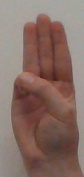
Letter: thaa